Will Sierakowski

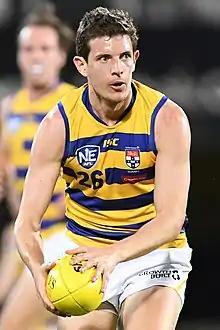
Sierakowski in August 2019

Will Sierakowski (born 26 July 1990) is an Australian rules footballer who played for the North Melbourne Football Club in the Australian Football League (AFL). He was traded, in exchange for draft pick No. 58, from the Hawthorn Football Club in the 2011 Trade Week after being on the rookie list for three years, but not making his AFL debut. He is the nephew of former premiership player Brian Sierakowski and the cousin of former and St Kilda's David Sierakowski.